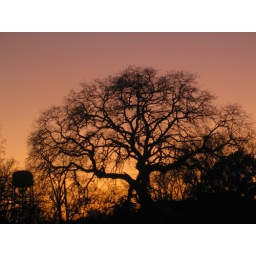
tree and water tower in Grand Saline, Tx